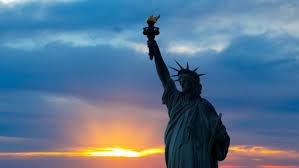
Landmark: Statue of Liberty